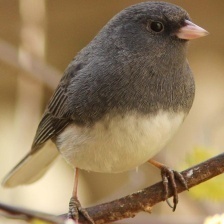
Species: DARK EYED JUNCO
Scientific name: JUNCO HYEMALIS